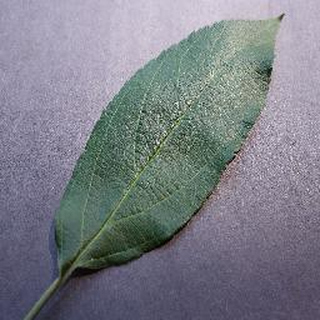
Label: healthy_apple